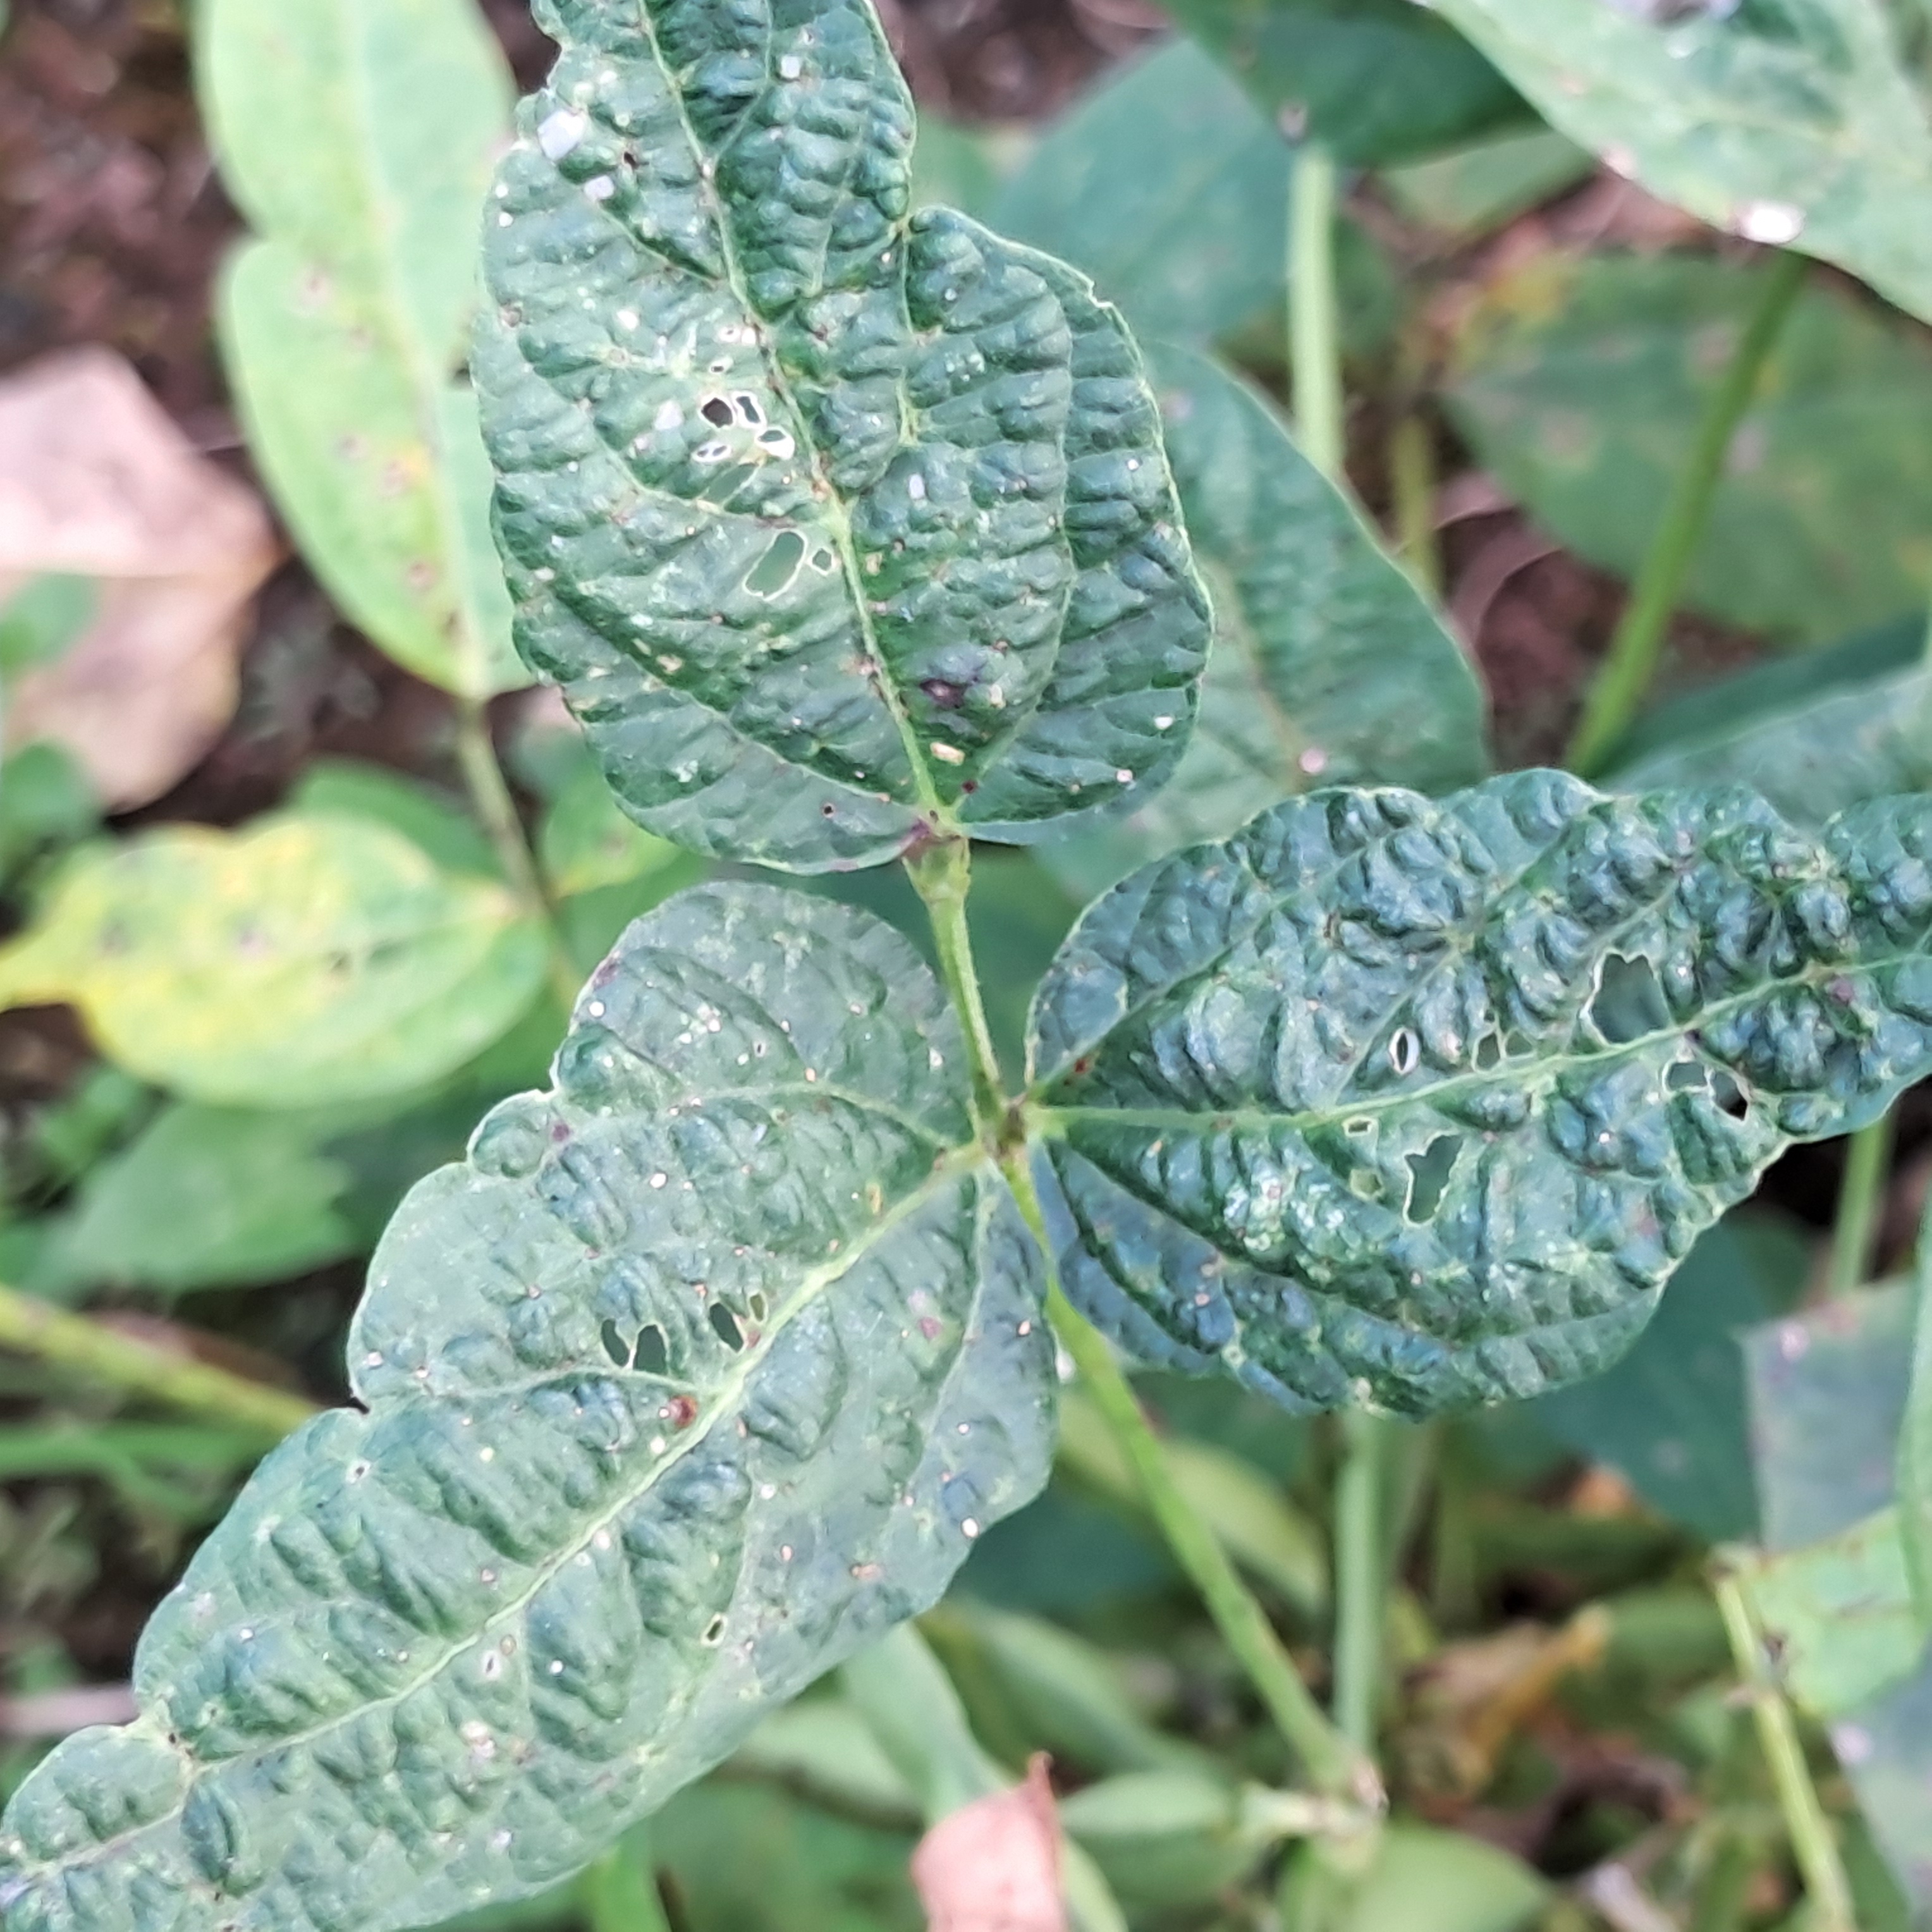
Label: Mosaic